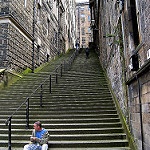
Scene: Outdoor